Iran–Israel relations

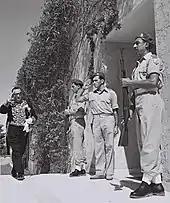

After the establishment of the State of Israel in May 1948, Israel and Iran maintained close ties. Iran was the second Muslim-majority country to recognize Israel as a sovereign state after Turkey. Israel viewed Iran as a natural ally as a non-Arab power on the edge of the Arab world, in accordance with David Ben Gurion's concept of an alliance of the periphery. Israel had a permanent delegation in Tehran which served as a "de facto" embassy, before Ambassadors were exchanged in the late 1970s.